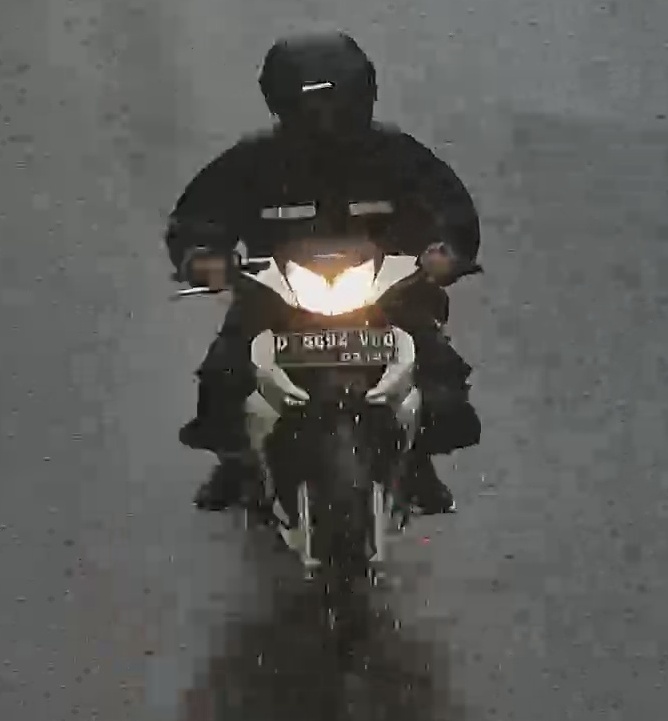
person-with-helmet: 1
person-without-helmet: 0